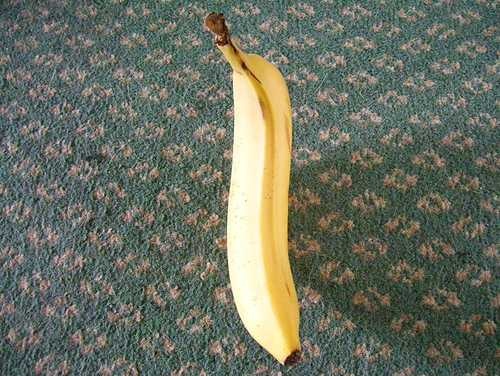
Label: Banana